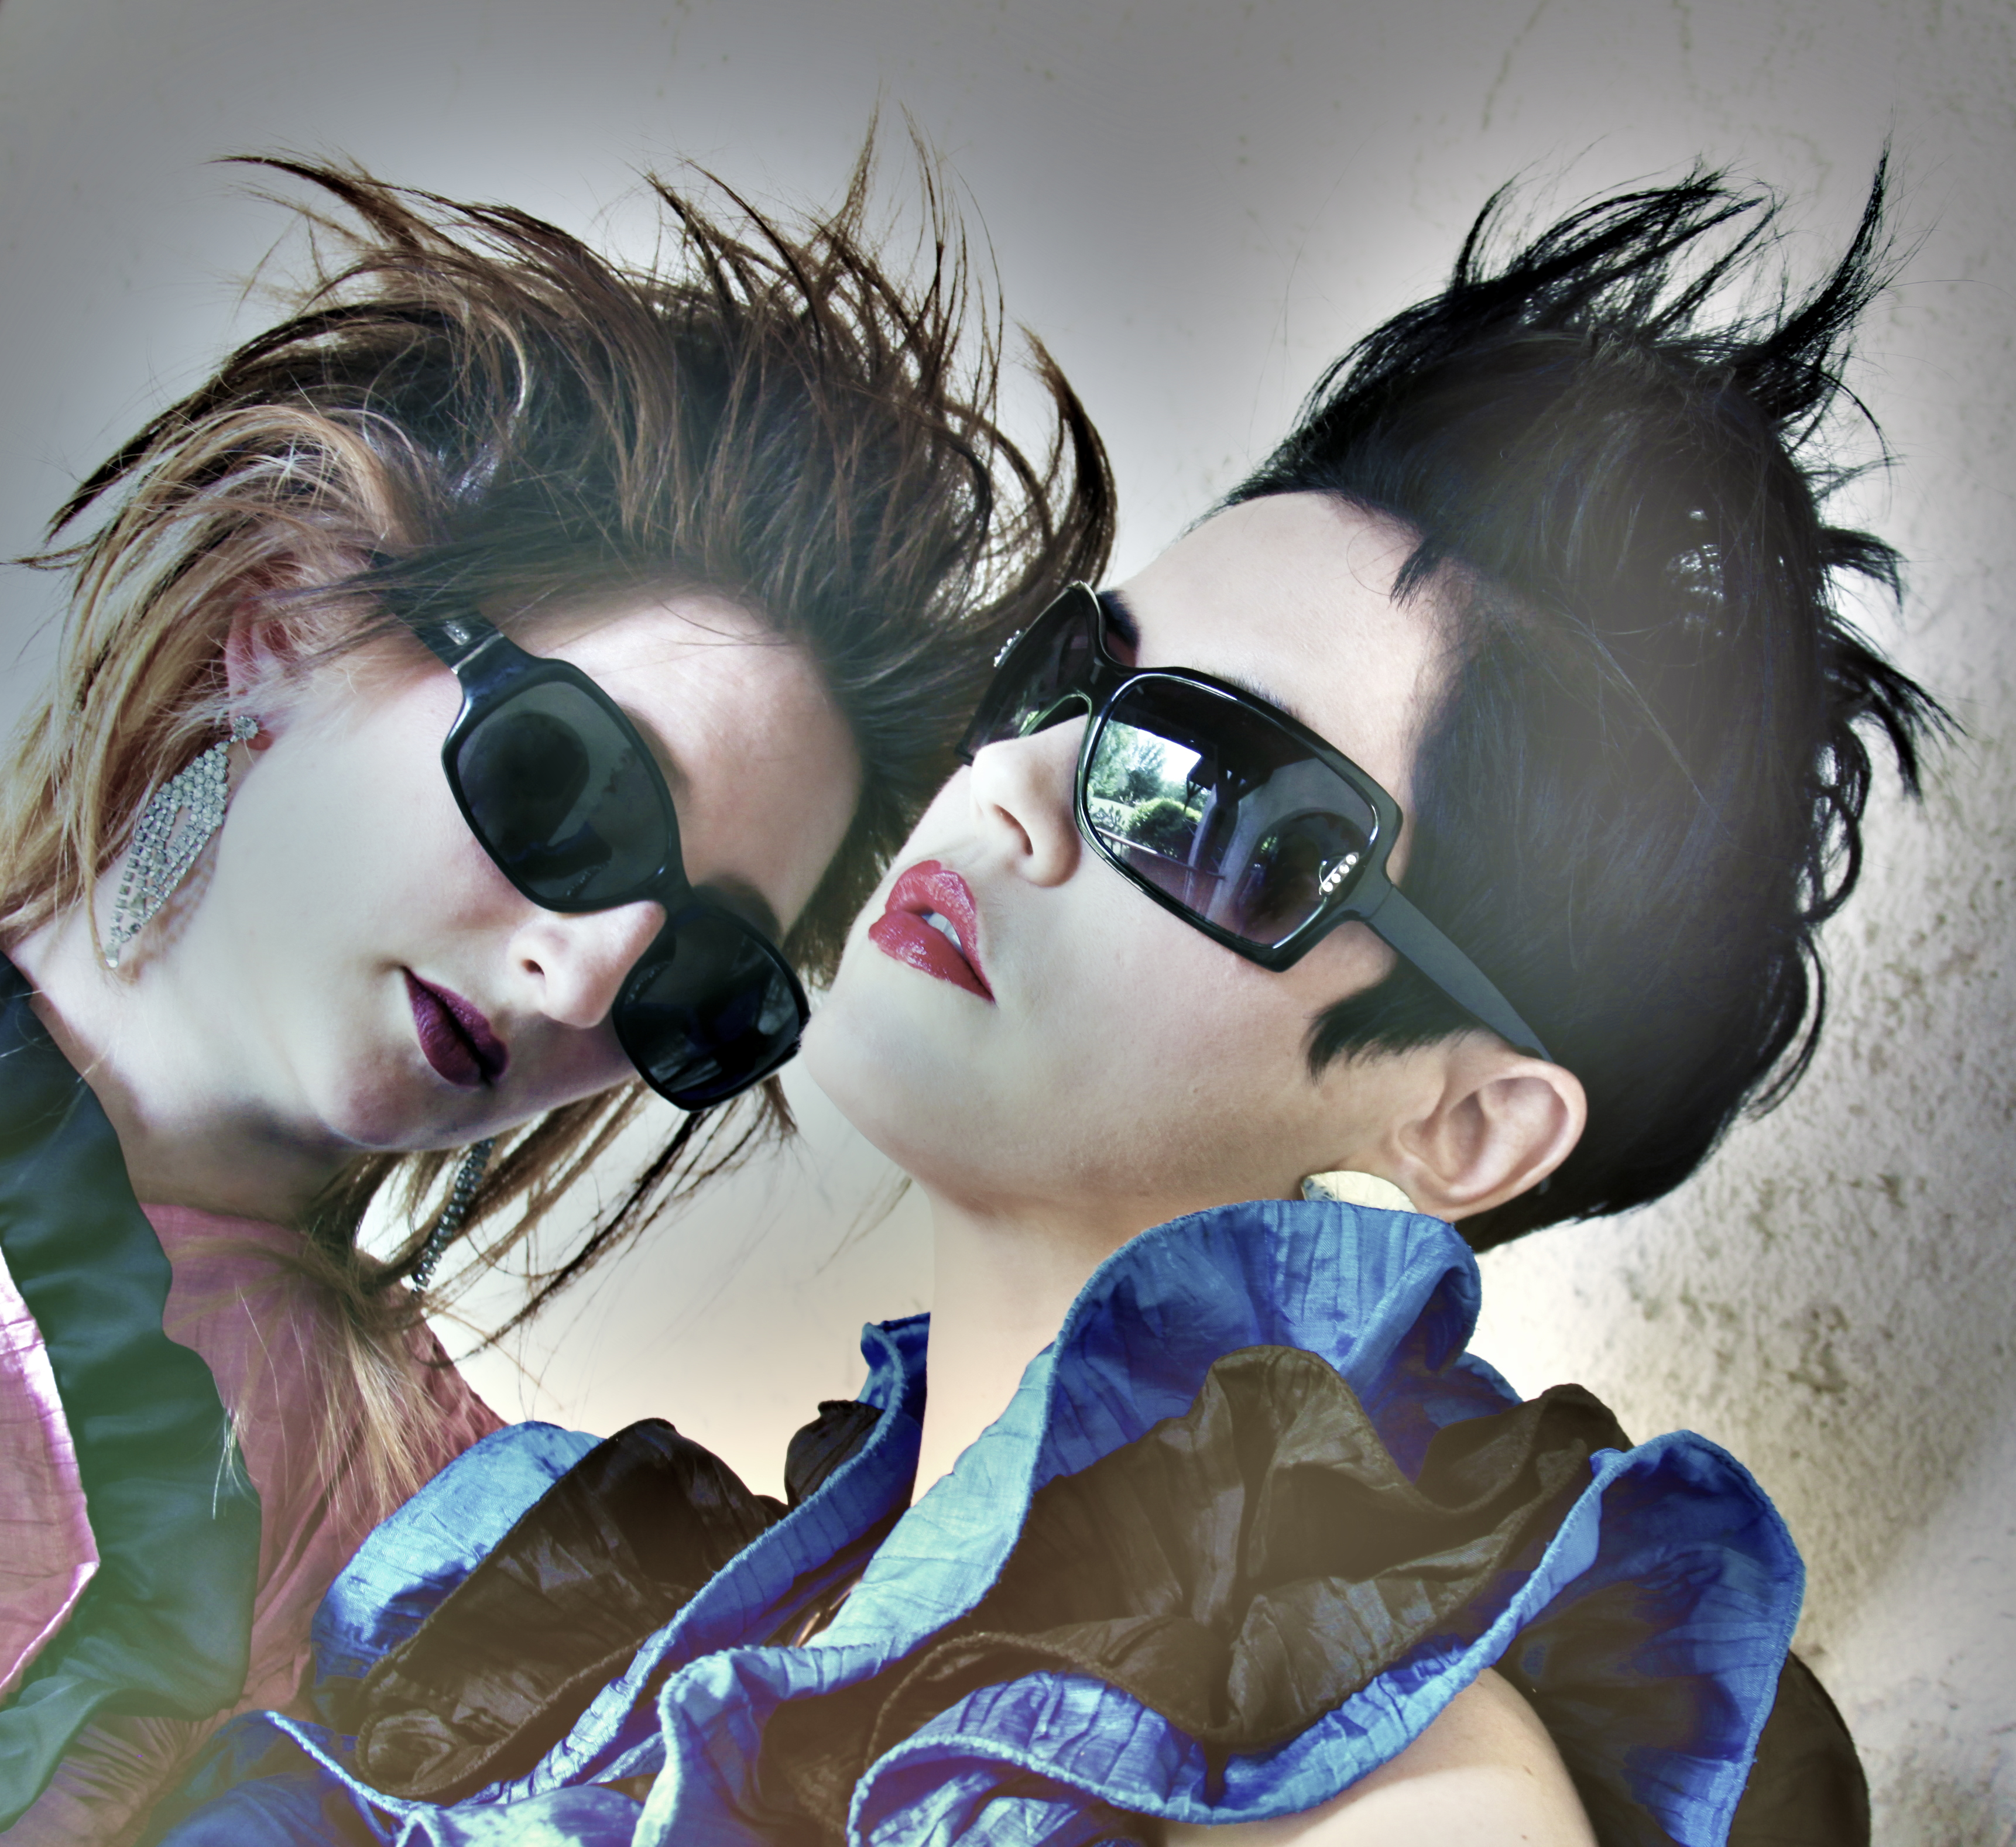
eyewear, hair, cool, sunglasses, hairstyle, beauty, glasses, fashion, vision care, lip, fun, photography, black hair, eyelash, gesture, mohawk hairstyle